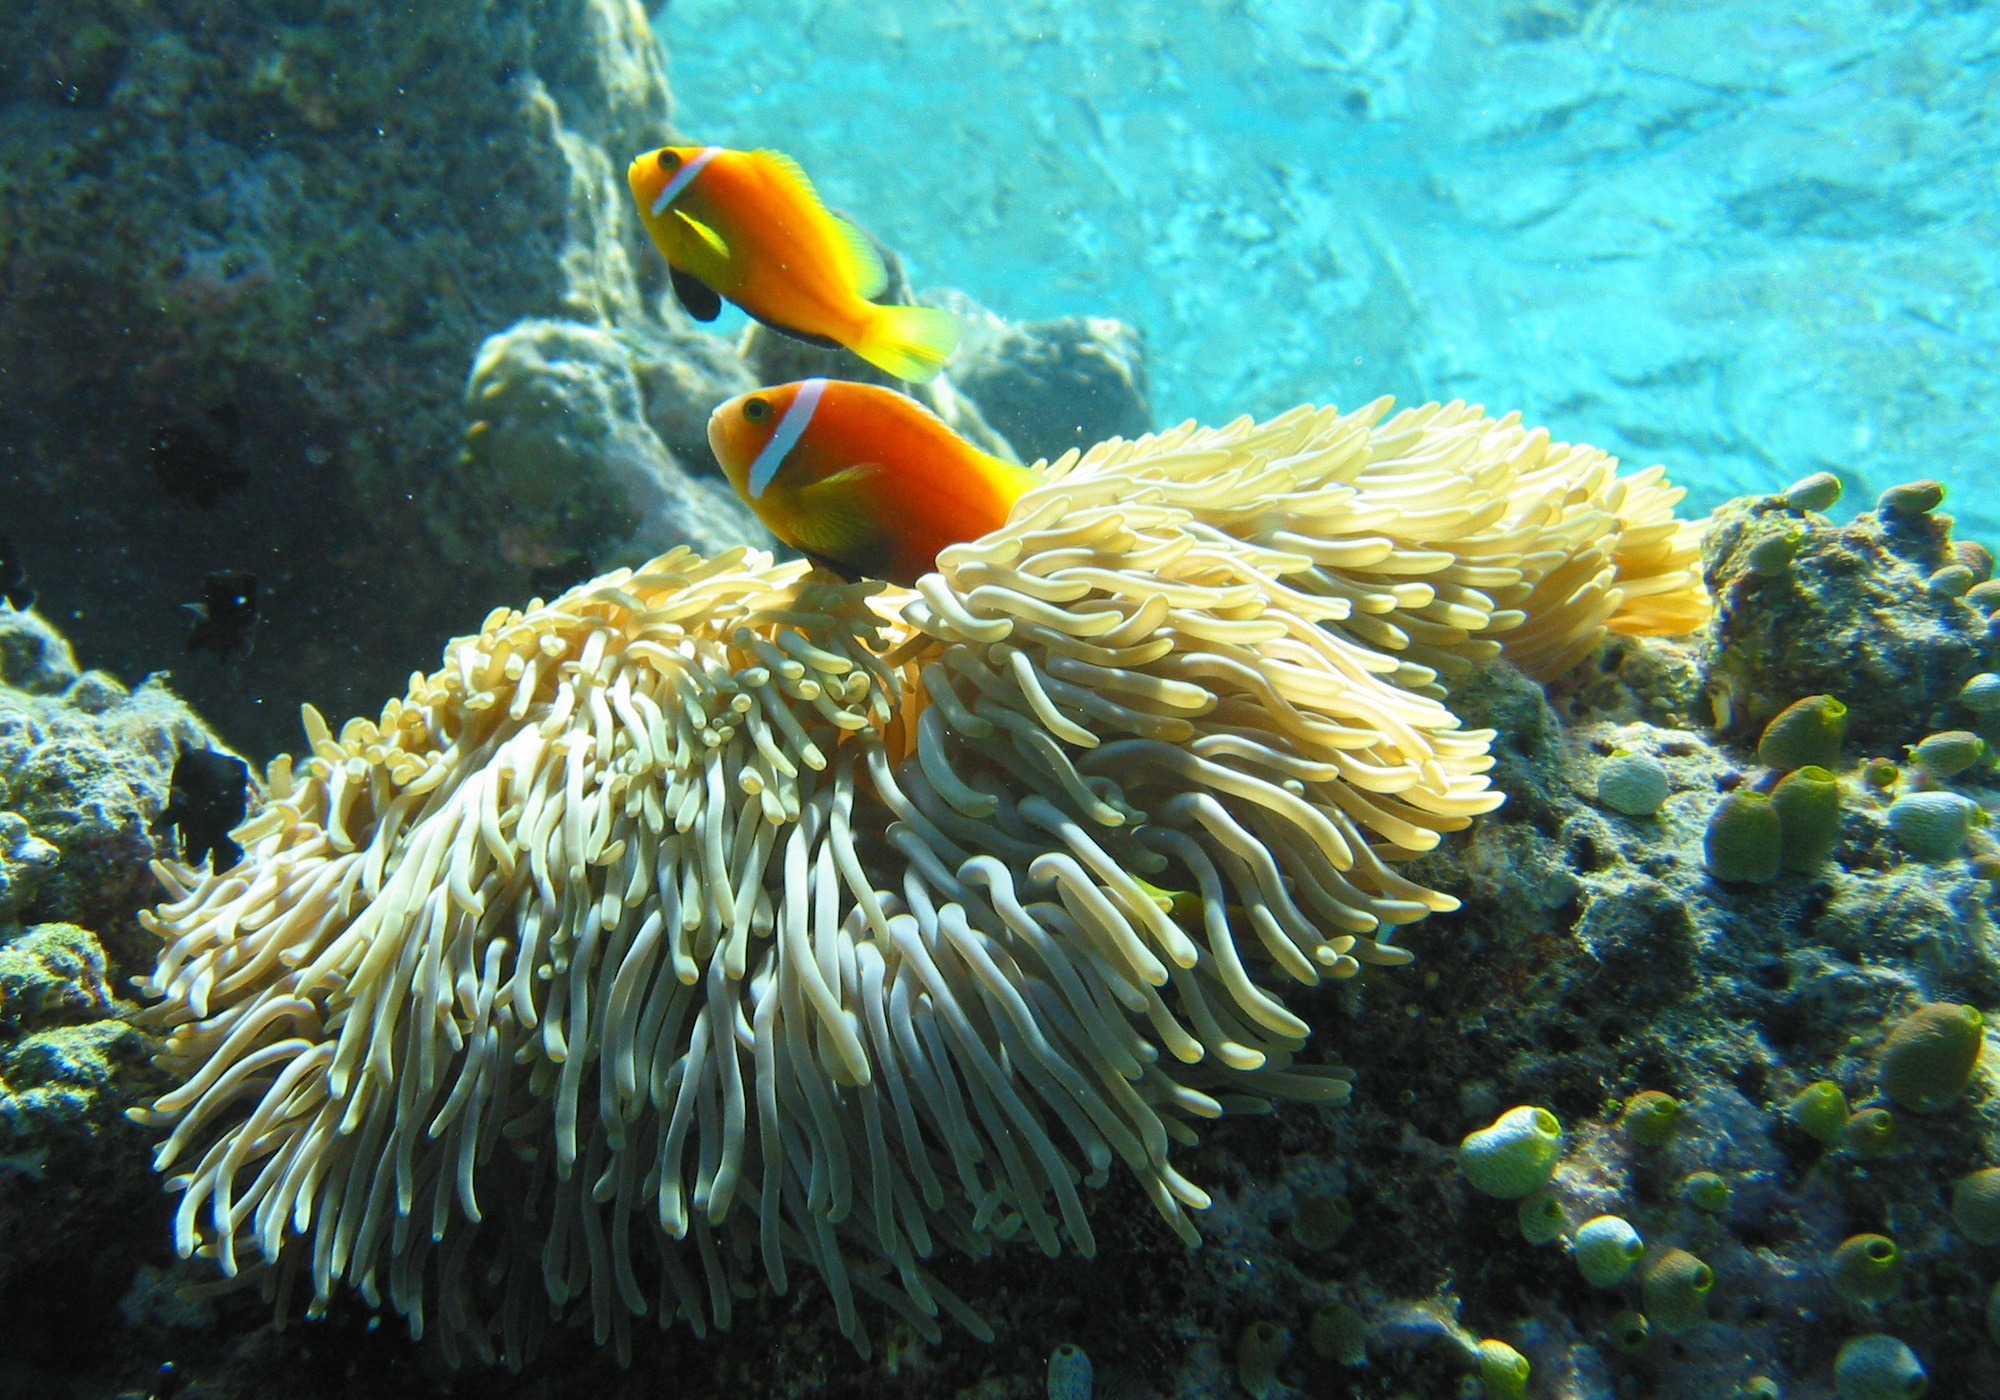
water, nature, ocean, underwater, orange, tropical, biology, aquatic, colorful, fish, fauna, coral, coral reef, invertebrate, reef, marine, habitat, clownfish, sea anemone, natural environment, marine biology, coral reef fish, marine invertebrates, pomacentridae, stony coral, maldive anemonefish